Flag of the United States

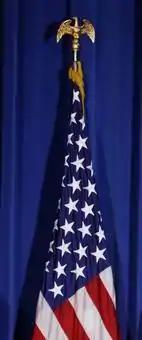
A U.S. flag with gold fringe and a gold eagle on top of the flag pole

When Alaska and Hawaii were being considered for statehood in the 1950s, more than 1,500 designs were submitted to President Dwight D. Eisenhower. Although some were 49-star versions, the vast majority were 50-star proposals. At least three of these designs were identical to the present design of the 50-star flag. At the time, credit was given by the executive department to the United States Army Institute of Heraldry for the design. The 49- and 50-star flags were each flown for the first time at Fort McHenry on Independence Day, in 1959 and 1960 respectively. A popular myth is that an Ohio teenager and later mayor of Napoleon, Ohio, named Robert G. Heft had designed the 50-star flag, but this was debunked by Alec Nevala-Lee in his investigative article "False Flag" on June 30, 2022. Before the publication of said article the myth had been cited as fact in numerous sources, including Wikipedia and the Smithsonian Institution website.